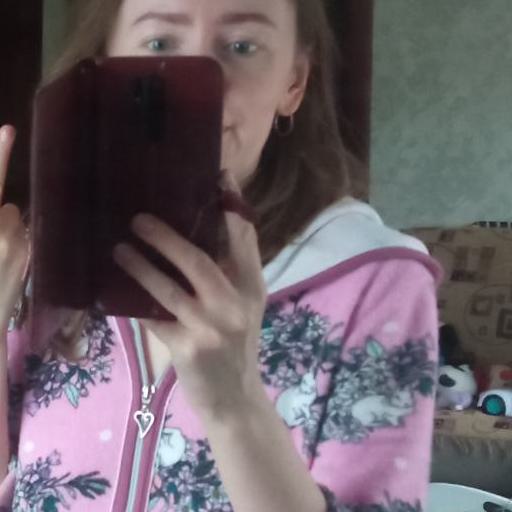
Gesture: no_gesture